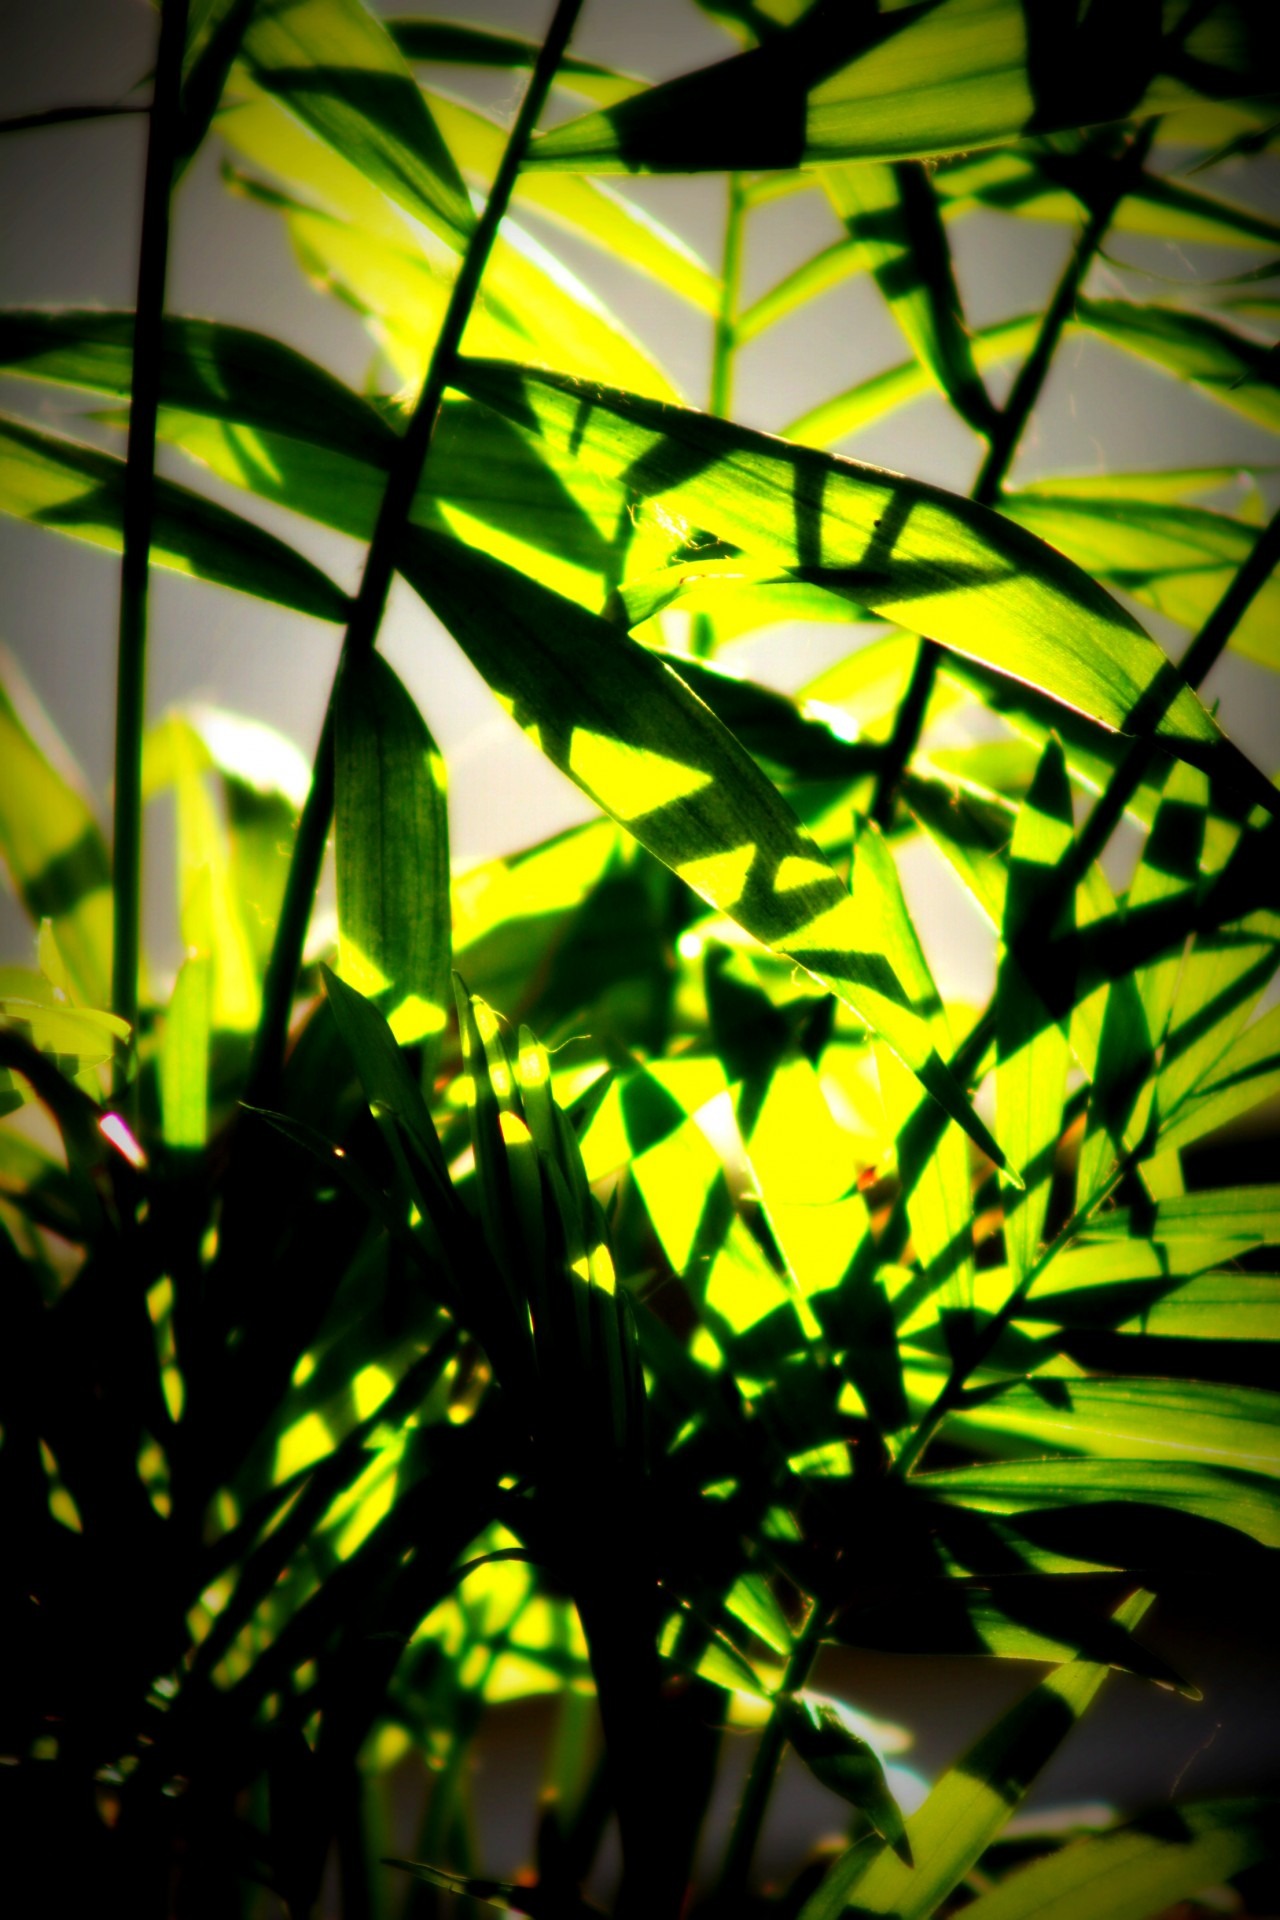
tree, grass, branch, light, plant, sun, sunlight, leaf, flower, environment, foliage, green, jungle, herb, color, insect, natural, botany, yellow, agriculture, botanical, invertebrate, leaves, outdoors, vegetation, horticulture, organic, macro photography